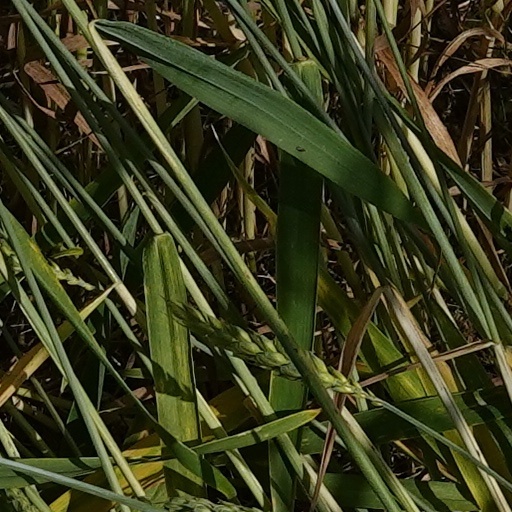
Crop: wheat